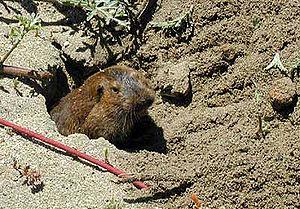
Thomomys est un genre de rongeur de la famille des Géomyidés. Ces animaux sont appelés des gaufres ou plus précisément des Gaufres à poche des montagnes, notamment l'espèce Thomomys bottae.